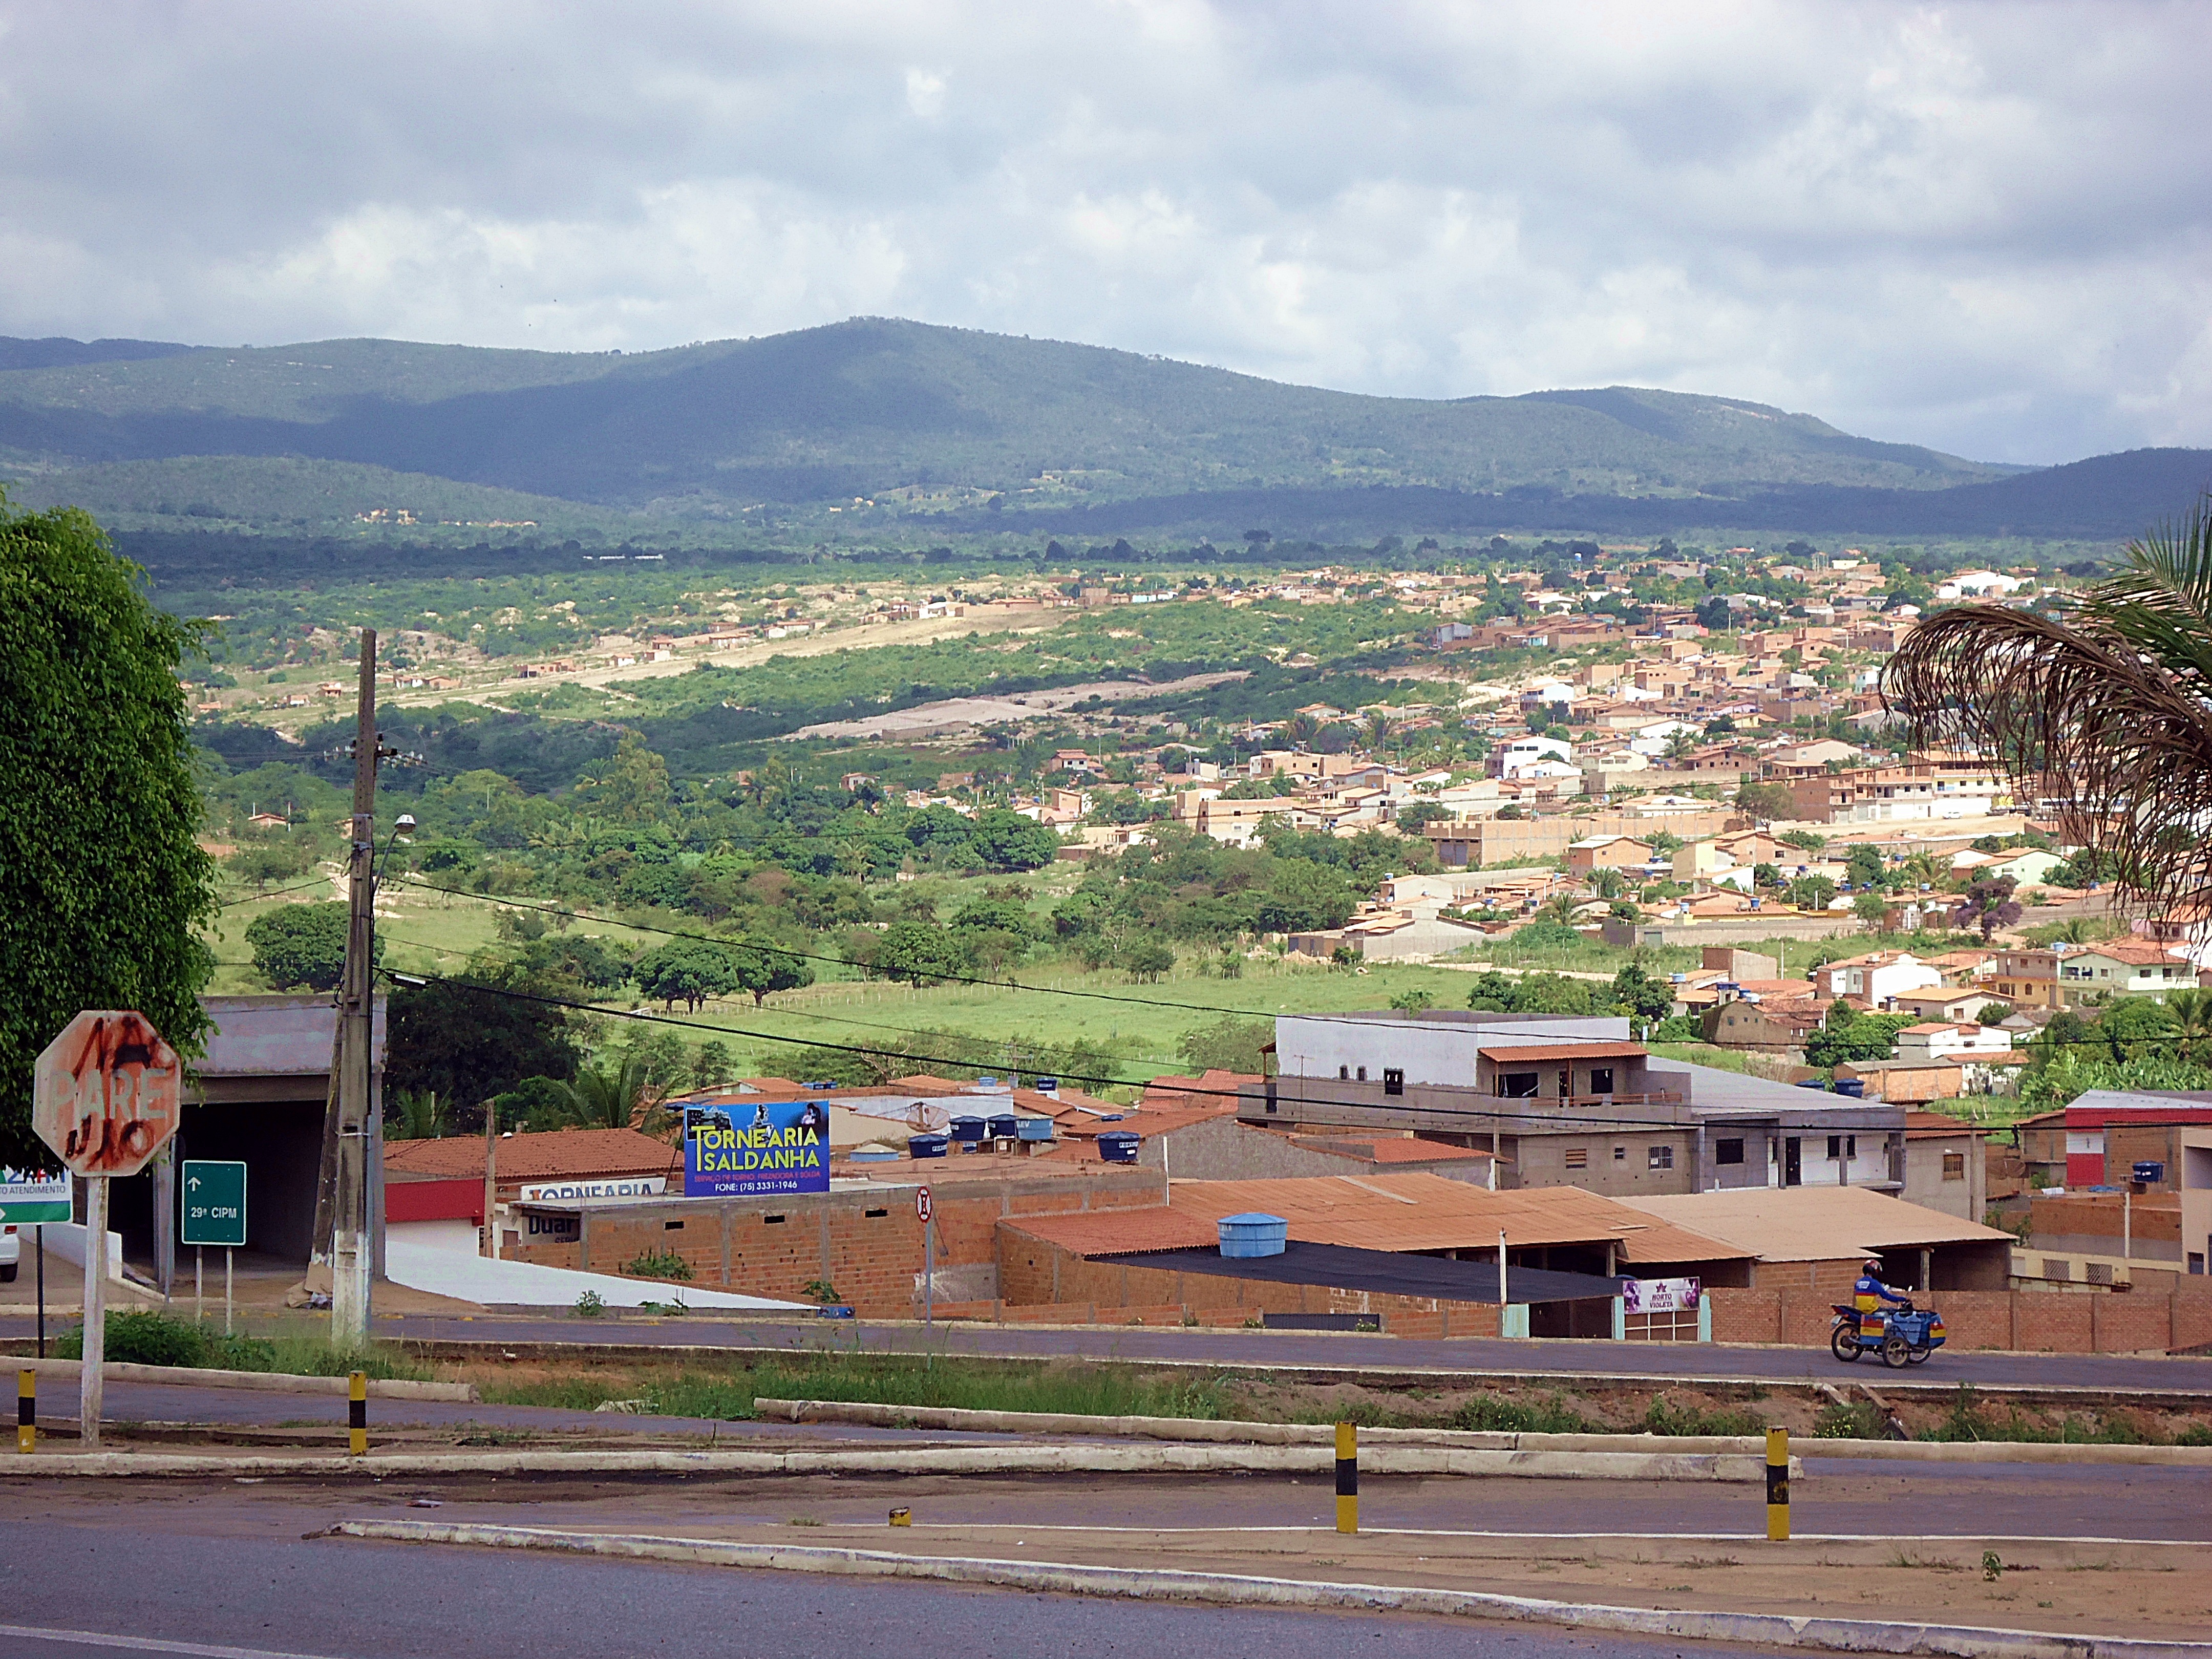
hill, town, city, village, suburb, vista, neighbourhood, rural area, chapada diamantina, residential area, human settlement